Foundation University (Philippines)

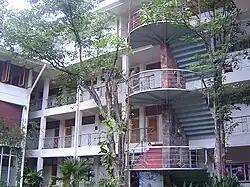
College of Arts and Sciences

Academic units of the university are organized into nine colleges and several other schools and departments.